Arkansas County, Arkansas

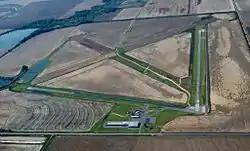
Almyra Municipal Airport

The county government is a constitutional body granted specific powers by the Constitution of Arkansas and the Arkansas Code. The quorum court is the legislative branch of the county government and controls all spending and revenue collection. Representatives are called "justices of the peace" and are elected from county districts every even-numbered year. The number of districts in a county vary from nine to fifteen, and district boundaries are drawn by the county election commission. The Arkansas County Quorum Court has nine members. Presiding over quorum court meetings is the "county judge", who serves as the chief operating officer of the county. The county judge is elected at-large and does not vote in quorum court business, although capable of vetoing quorum court decisions.